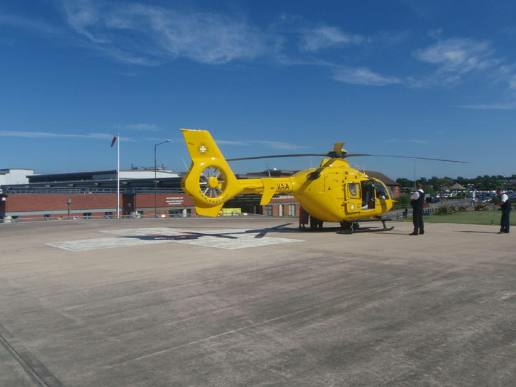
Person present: No